Dike (geology)

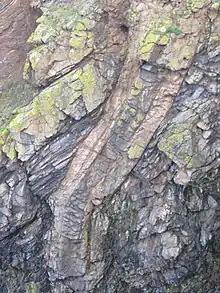
A composite dike in Orkney, Scotland, with bostonite margins and a camptonite center

A magmatic dike is a sheet of igneous rock that cuts across older rock beds. It is formed when magma fills a fracture in the older beds and then cools and solidifies. The dike rock is usually more resistant to weathering than the surrounding rock, so that erosion exposes the dike as a natural wall or ridge. It is from these natural walls that dikes get their name.